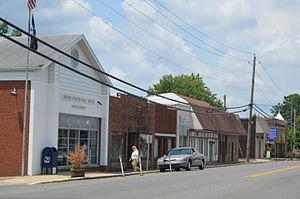
Salem est une ville américaine située dans le comté de Livingston, dans l’État du Kentucky. En 2010, sa population était de 752 habitants.